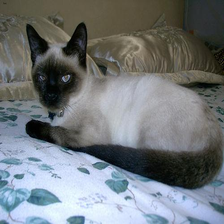
Species: cat
Breed: Siamese